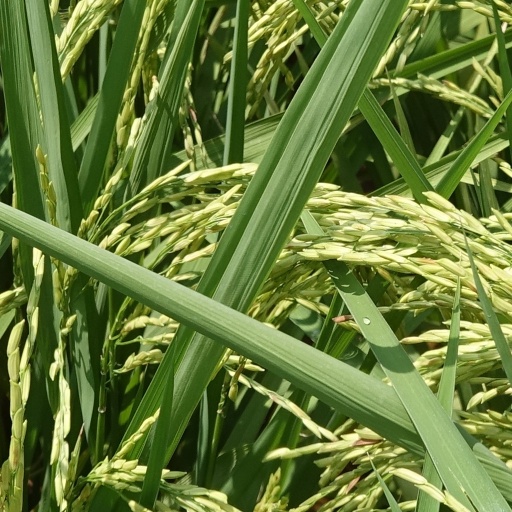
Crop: rice